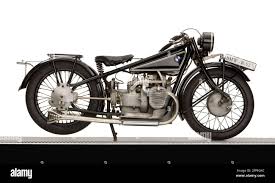
Vehicle type: Motorcycles